Natasha Falle

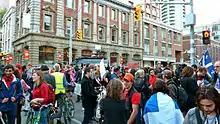
After leaving prostitution, Natasha Falle studied Wife Assault and Child Advocacy at George Brown College, graduating with honours.

Eventually, the personal horror stories Falle heard from other women in her situation convinced her that she needed to get out of prostitution. Her substance dependence became so severe that she almost died. Her best friend was killed by her pimp. By this point, many of her friends in the sex industry had died, and she thought that she would be next. One night, Falle was hiding alone in a hotel room when she found a Bible placed there by Gideons International. She began reading the Psalms and later said, "For the first time I understood what God was saying to me. That night my life began to move in a new direction." On her 27th birthday, Falle left her husband and returned to her mother. Because of the delusions, Falle did not recognize her mother, thinking she had been replaced with a clone. Falle told her mother about being dependent on cocaine, entering prostitution, and marrying her pimp. Her mother accepted her back. It took several more years before Falle gave up hope that her husband would change.